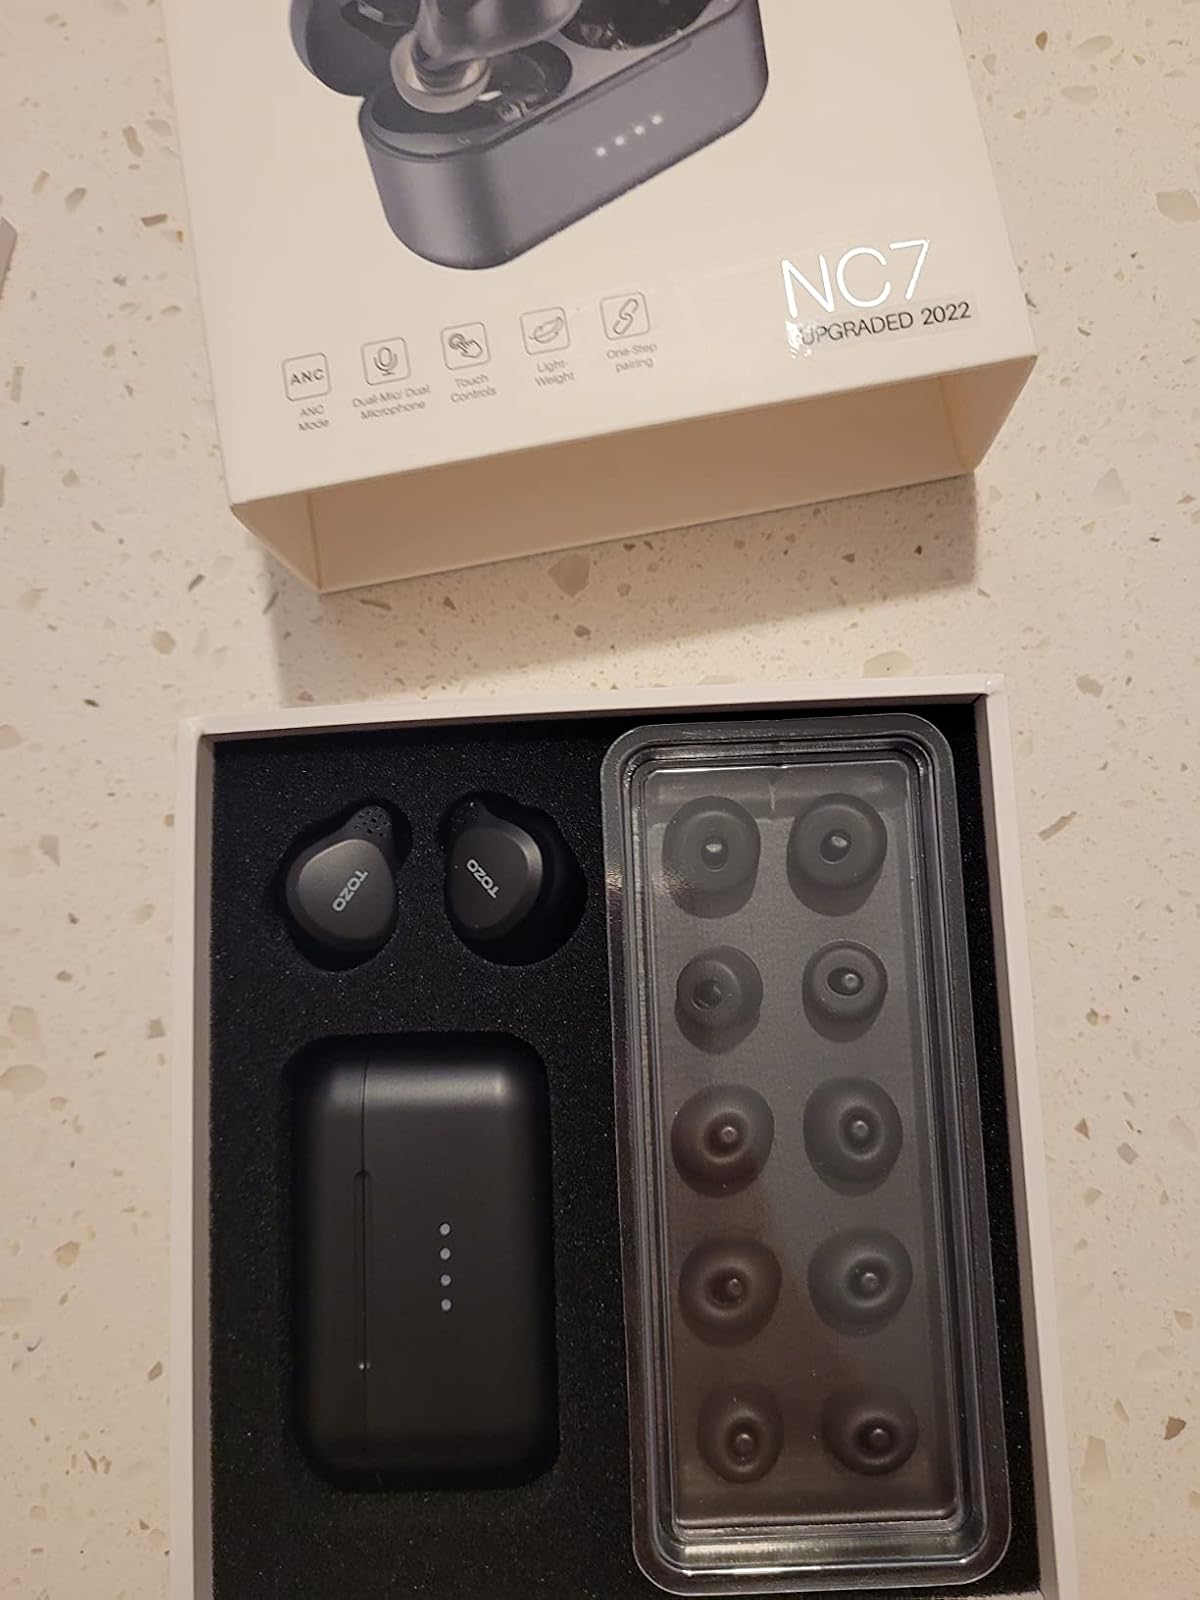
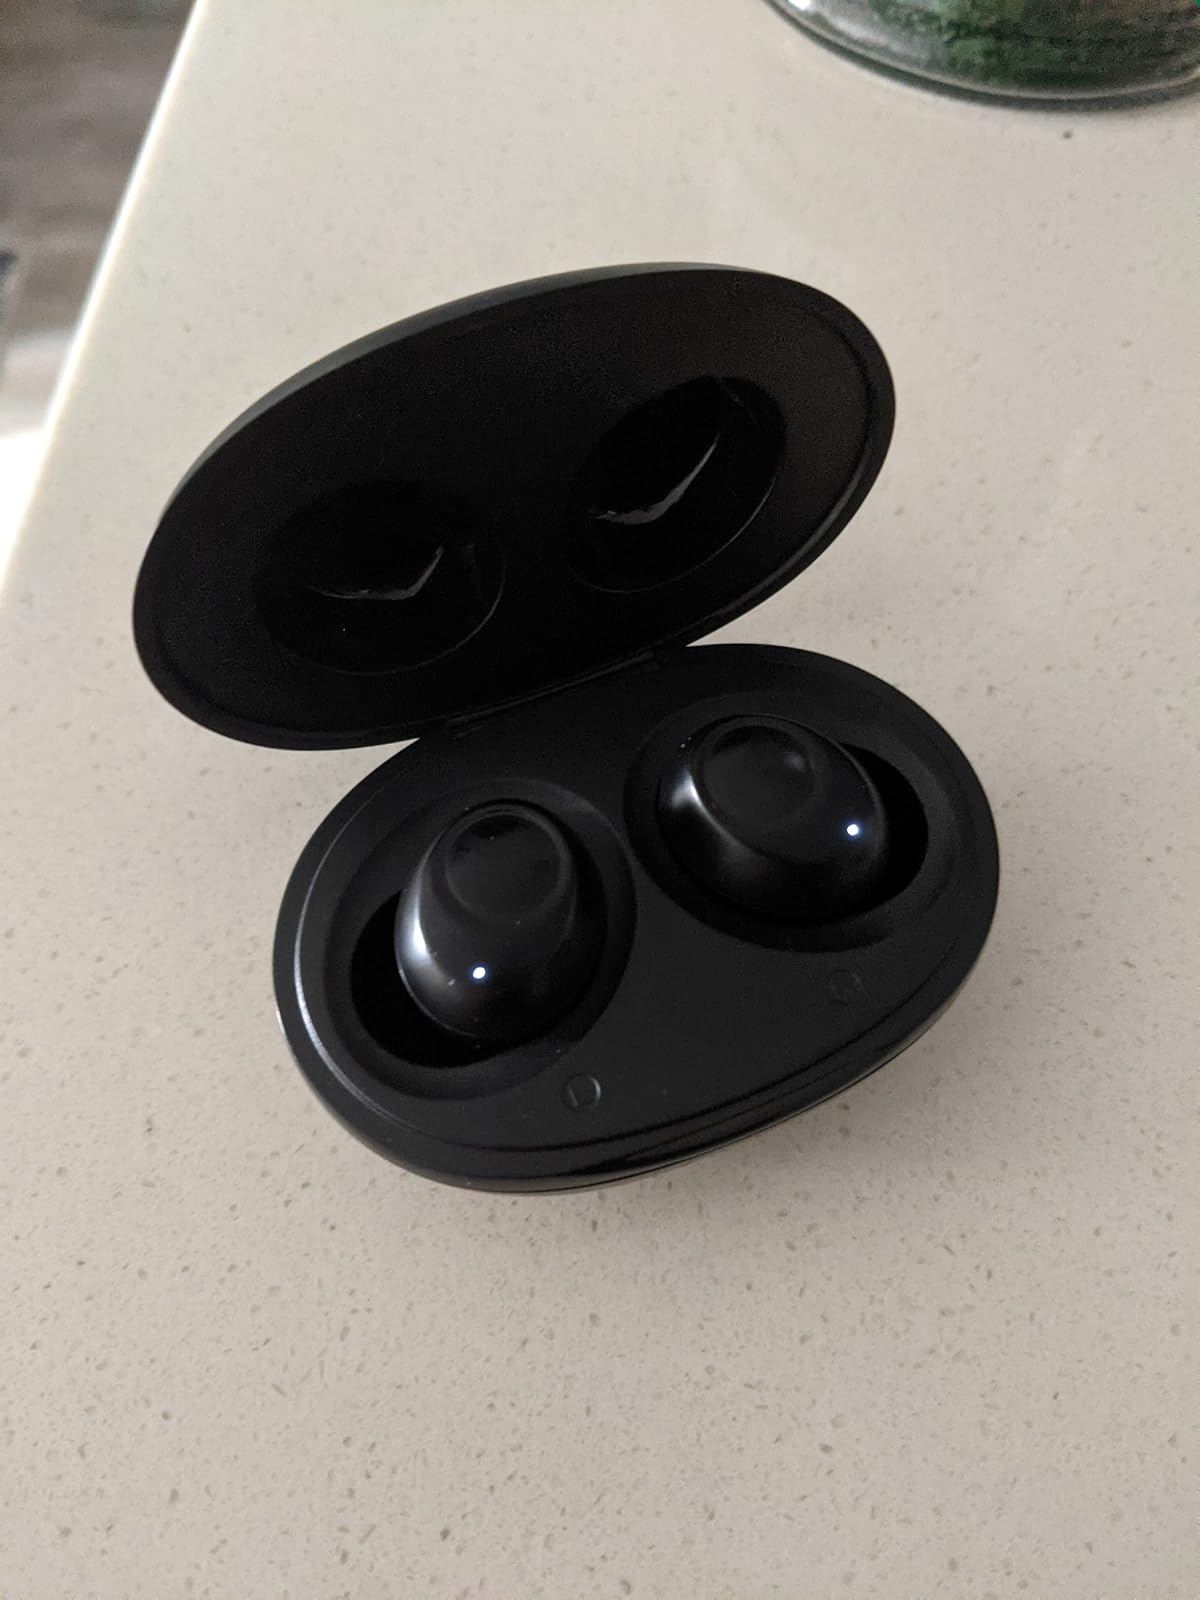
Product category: earbuds
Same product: no